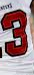
Number: 3